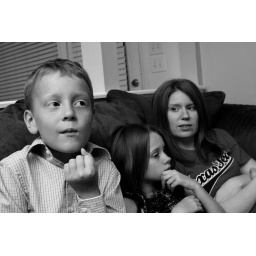
We were sitting on the couch watching School of Rock and just goofing around with the camera.